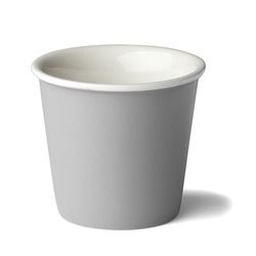
Label: paper